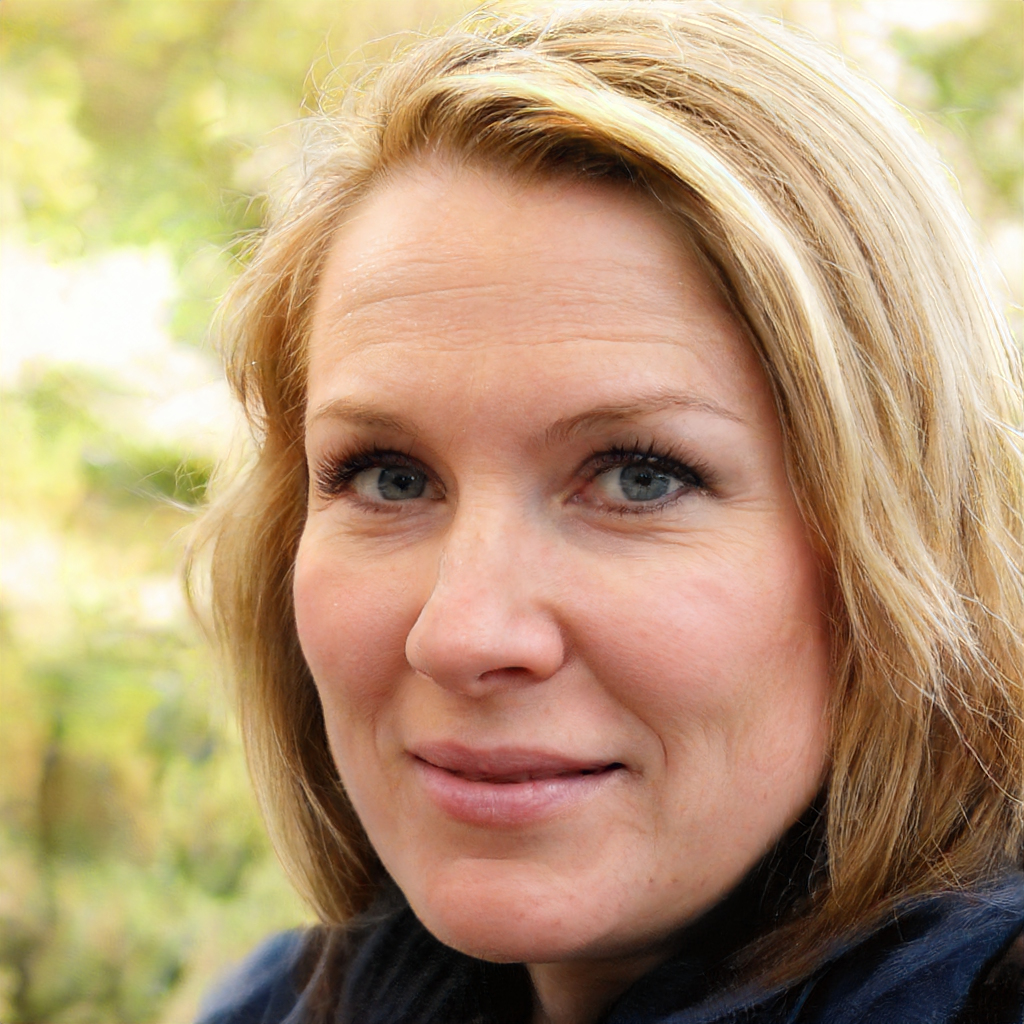
Gender: Female